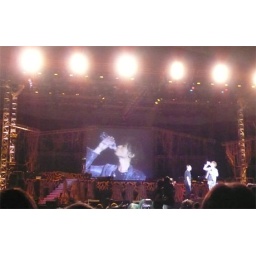
Wow, Leo Ku finished the whole bottle of water straight in one time.